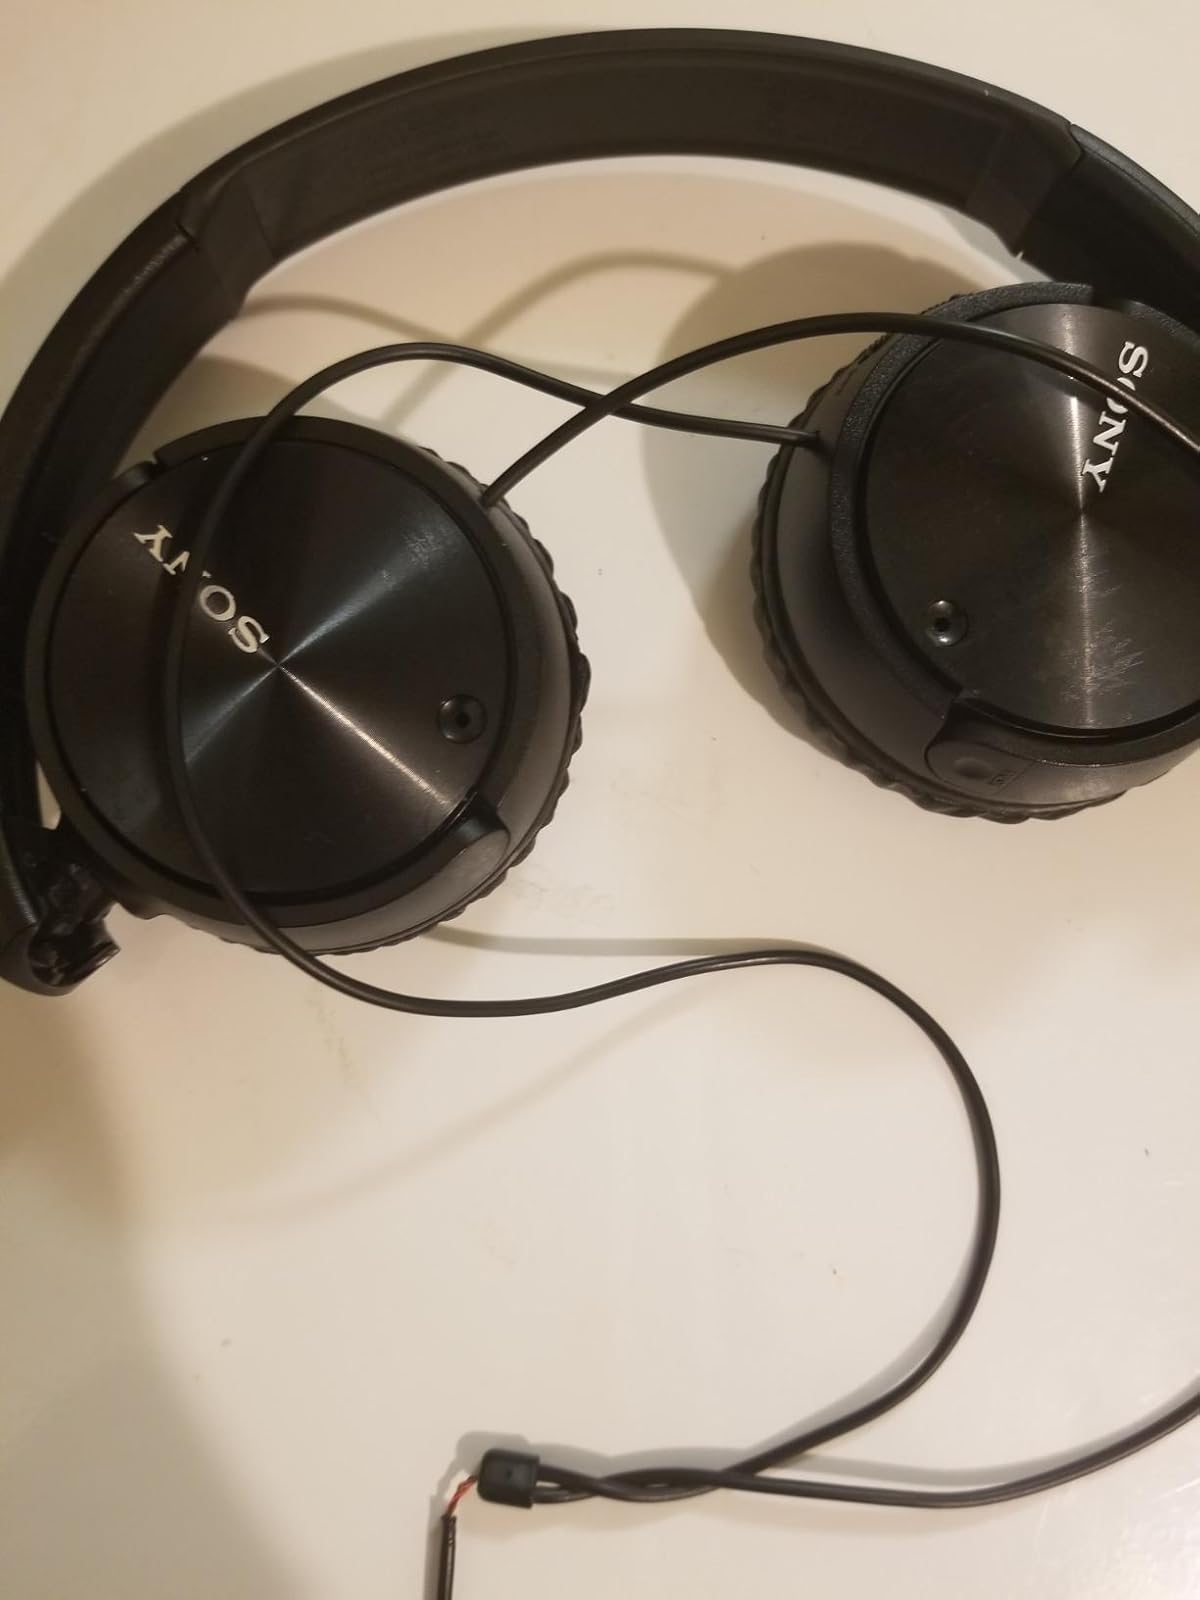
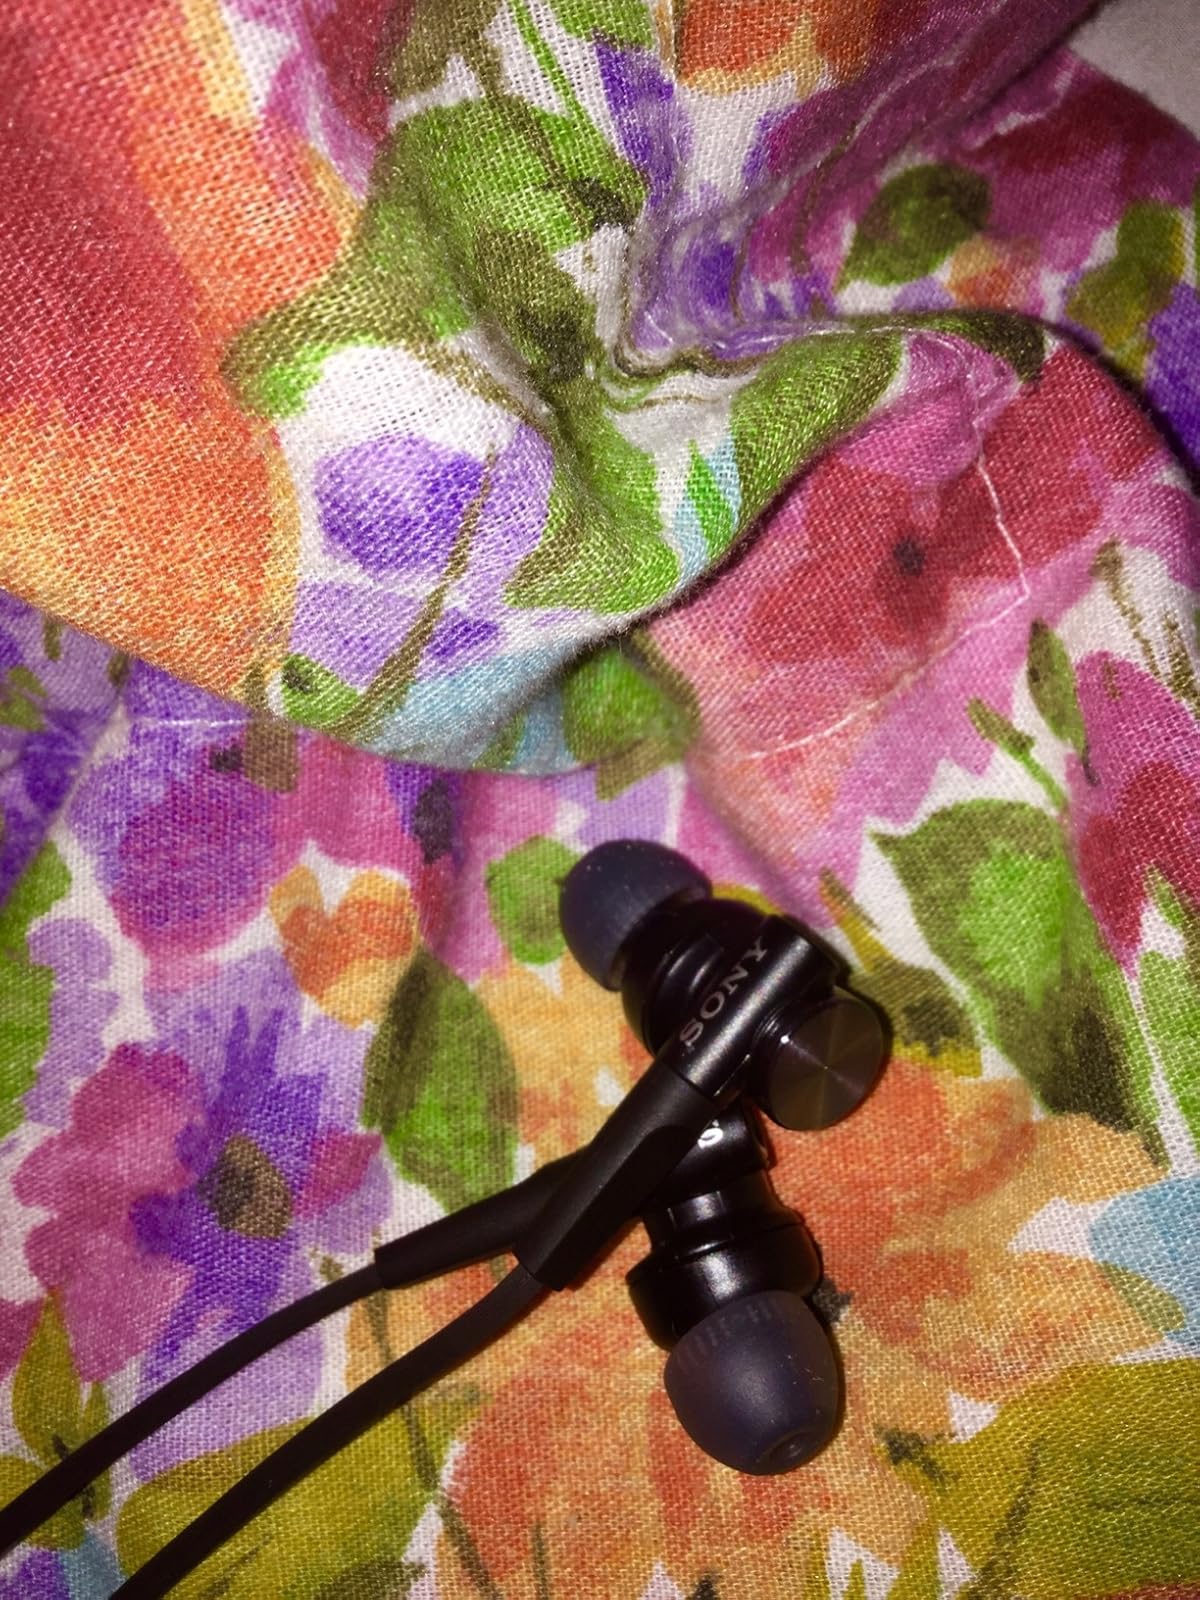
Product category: headphones
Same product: no